José Clemente Orozco

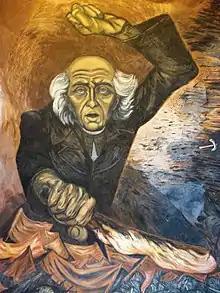

Between 1927 and 1934, Orozco lived in the United States. Even after the stock market crash in 1929, his works were still in demand. From March to June 1930, at the invitation of the Pomona College Art Department, he painted what he noted was the "first fresco painted outside the country by a painter of the Contemporary Mexican School". The fresco, "Prometheus" (Prometeo del Pomona College), on the wall of Pomona's Frary Dining Hall, was direct and personal at a time when murals were expected to be decorous and decorative and have been called the first "modern" fresco in the United States.